Boca (2010 film)

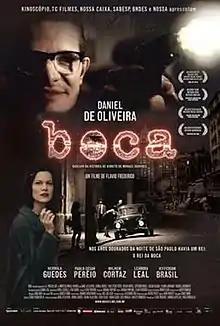

Boca is a 2010 Brazilian crime-drama film directed by Flavio Frederico. The film was screened at the 2010 Festival do Rio.